History of East Asia

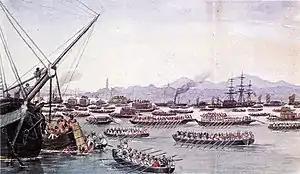
British assault on Canton during the First Opium War, May 1841

Following the Treaty of Kanagawa with the United States of America in 1854, Japan opened its ports and began to intensively modernise and industrialise. The Meiji Restoration of 1868 ended the Tokugawa period, and put Japan on a course of centralized modern government in the name of the Emperor. During late nineteenth and early twentieth century, Japan became a regional power that was able to defeat the militaries of both China and Russia. It occupied Korea, Formosa (Taiwan), and southern Sakhalin Island.